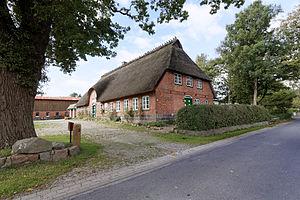
Husby est une municipalité allemande située dans le land du Schleswig-Holstein et dans l'arrondissement de Schleswig-Flensbourg. En 2015, sa population est de 2 296 habitants.